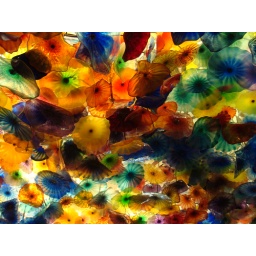
Huge glass flowers cover the lobby ceiling in The Bellagio